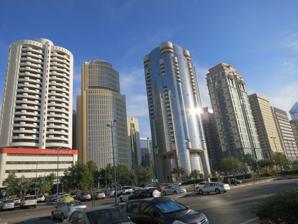
Building: Silver Tower (Abu Dhabi)
Country: Unknown
Year built: 1990
The Silver Tower in Abu Dhabi Silver Tower is a 120m tall building which was in 2006 the 16th tallest in Abu Dhabi , capital of the United Arab Emirates . Silver Tower or HH Sheikh Hamdan Bin Zayed Al Nahyan Tower was built circa 1990 by Cassia and Associates . It used to be on the main Corniche Road , but with the reconstruction of the Corniche recently, the road next to Silver Tower is now called Corniche Lane. The building's first four levels are for office use by Abu Dhabi Investment Authority and the rest of the floors from 5 to 29 (29 is the Penthouse) are residential. Internal Design From the 20th floor to the 28th, the flat numbers arranged are at a different order and orientation from those from the 5th floor to the 19th. The mosaics designs on each lobby contain of white, blue and purple hexagons. Each lobby has 6 light switches. See also Silver Tower , Germany External links Silver Tower at Emporis [usurped] Silver Tower model on Google SketchUp 3D Warehouse Silver Tower on Cassia & Associates Silver Tower at Skyscraper Page Other Skyscrapers of Abu Dhabi 24°29′32.92″N 54°21′31.95″E / 24.4924778°N 54.3588750°E / 24.4924778; 54.3588750